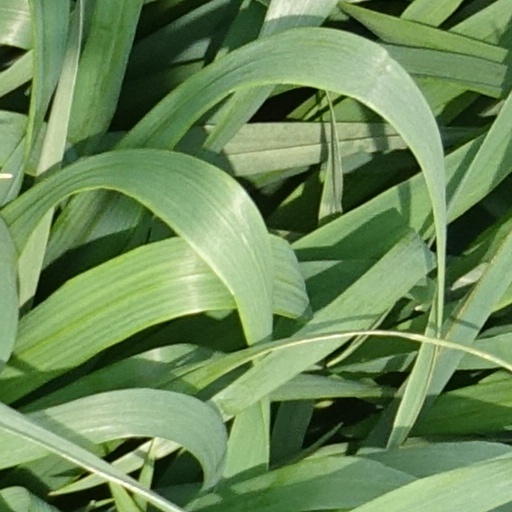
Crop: wheat